Brean Down

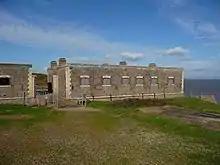
Brean Down Fort

Human occupation dates back to the Beaker culture of the late Bronze Age. There is also evidence of an Iron Age hill fort and prehistoric barrows and field systems. There is evidence of a shrine dating from pre-Roman times, which was re-established as a Romano-Celtic Temple in the mid-4th century. According to at least one source, it is extremely likely this was succeeded by a small late-4th-century Christian oratory. Several Roman finds including gold coins of Augustus, Nero, and Drusus, two silver denarii of Vespasian and a Roman carnelian ring were found at the site during quarrying.